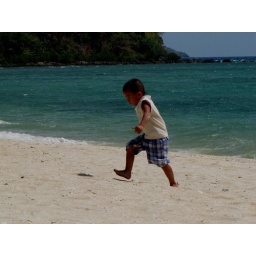
Plong plong enjoying in the white sand .....